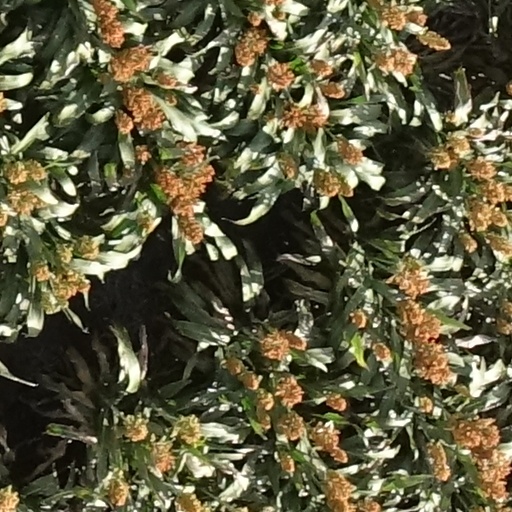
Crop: sorghum